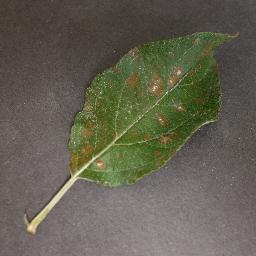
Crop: apple
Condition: cedar_rust